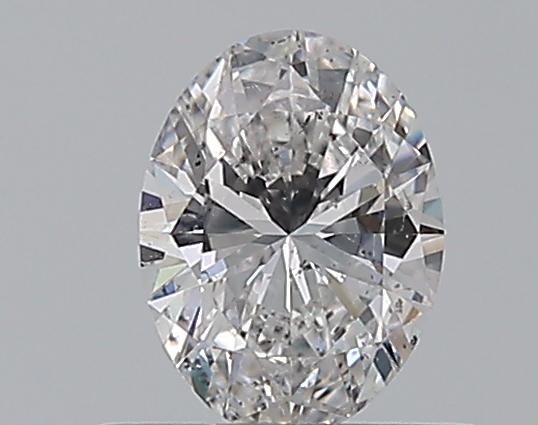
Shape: oval
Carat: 0.51
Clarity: SI1
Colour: D
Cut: EX
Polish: VG
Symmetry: VG
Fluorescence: N
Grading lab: GIA
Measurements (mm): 6.19 x 4.62 x 2.87